Ronald Beddoes

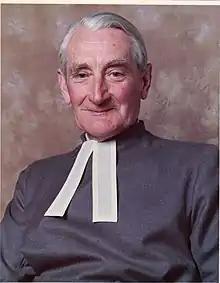
Beddoes

Ronald Alfred Beddoes (14 September 1912 – 1 November 2000) was an Anglican Priest.